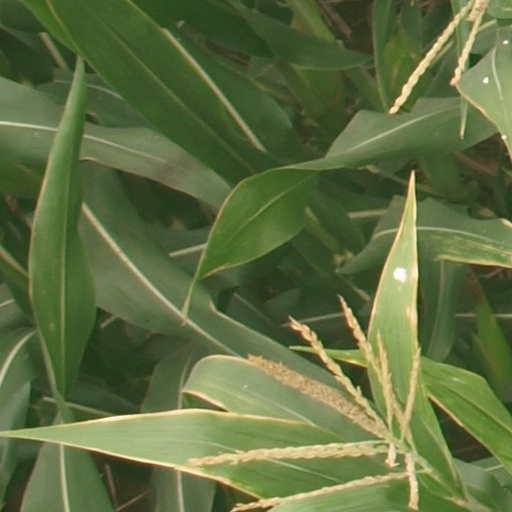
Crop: maize; corn